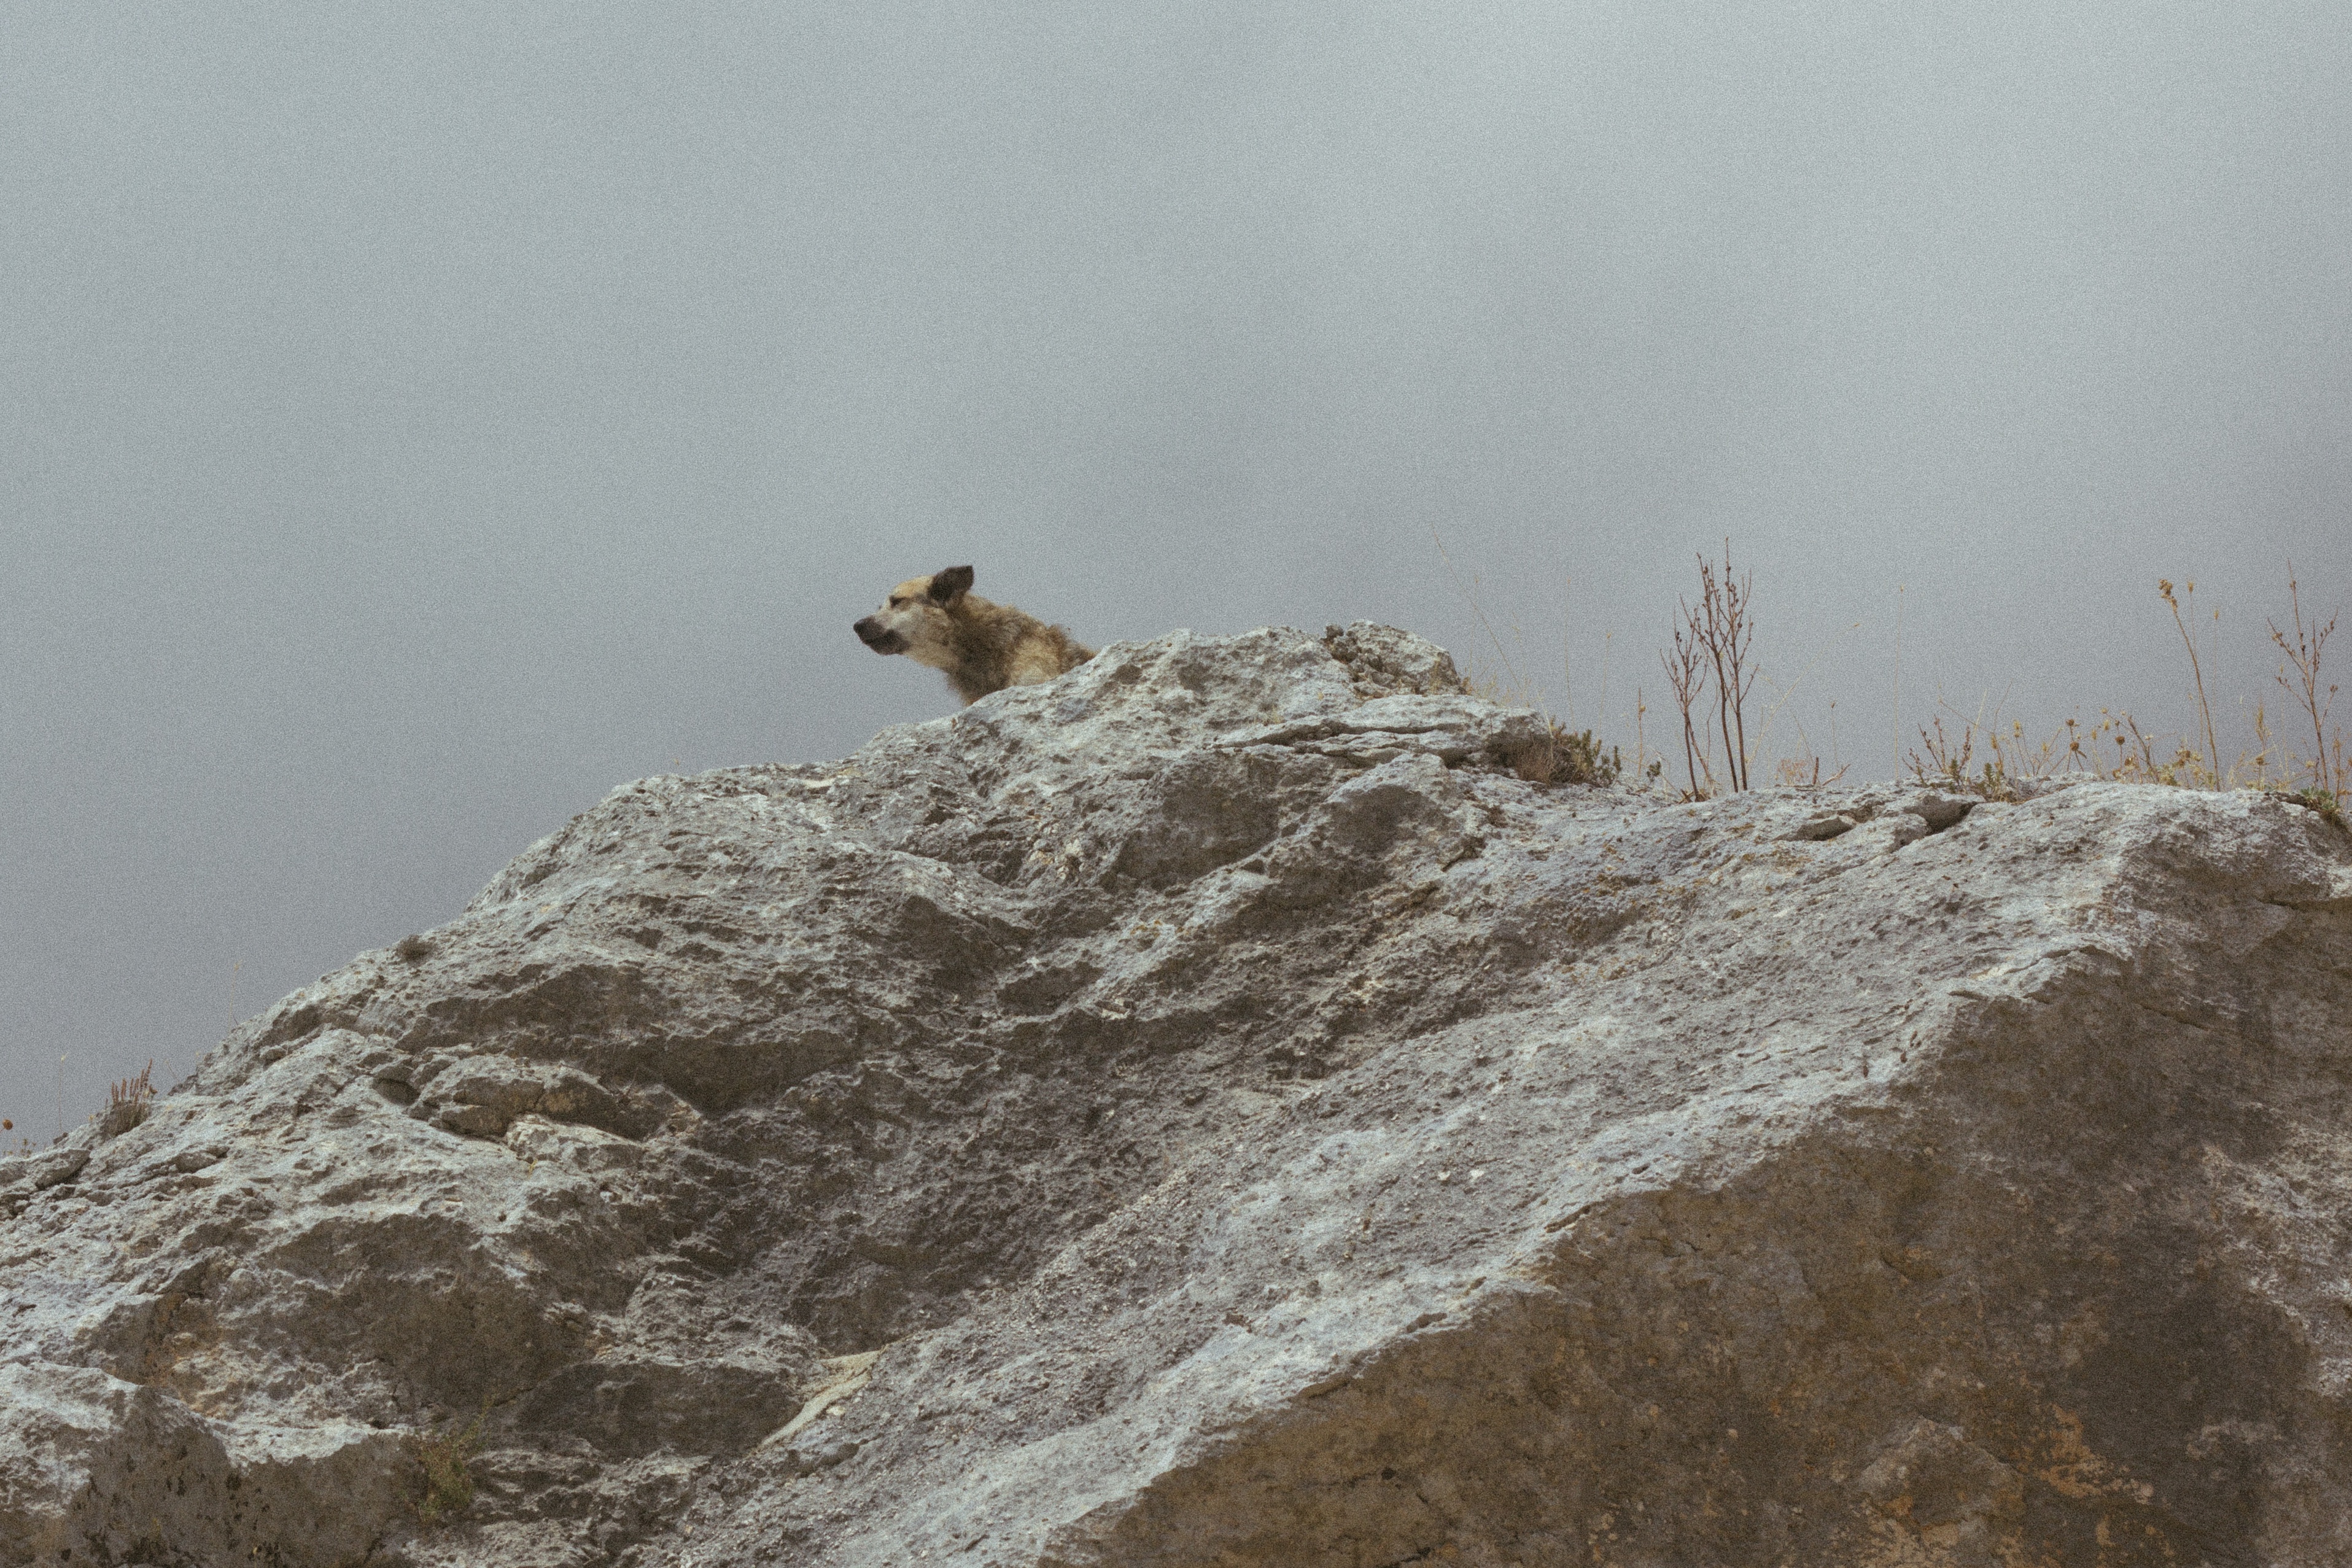
nature, rock, mountain, snow, winter, bird, dog, animal